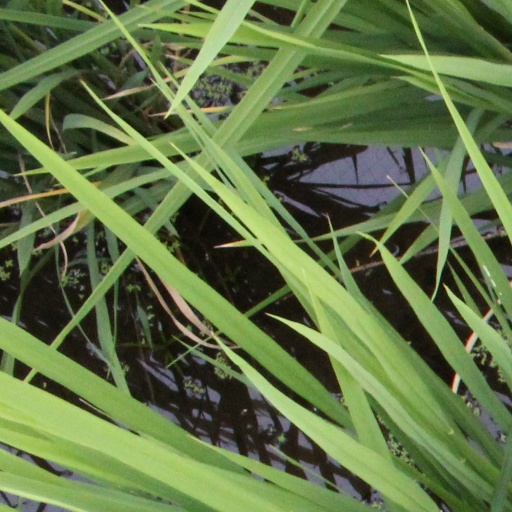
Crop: rice